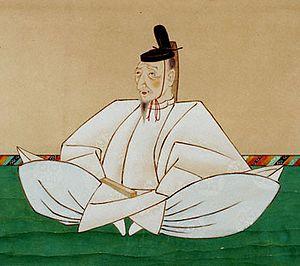
Nijō Yoshimoto, fils du régent Nijō Michihira, est un noble de cour, poète du genre waka et maître renga japonais du début de l'époque de Muromachi.